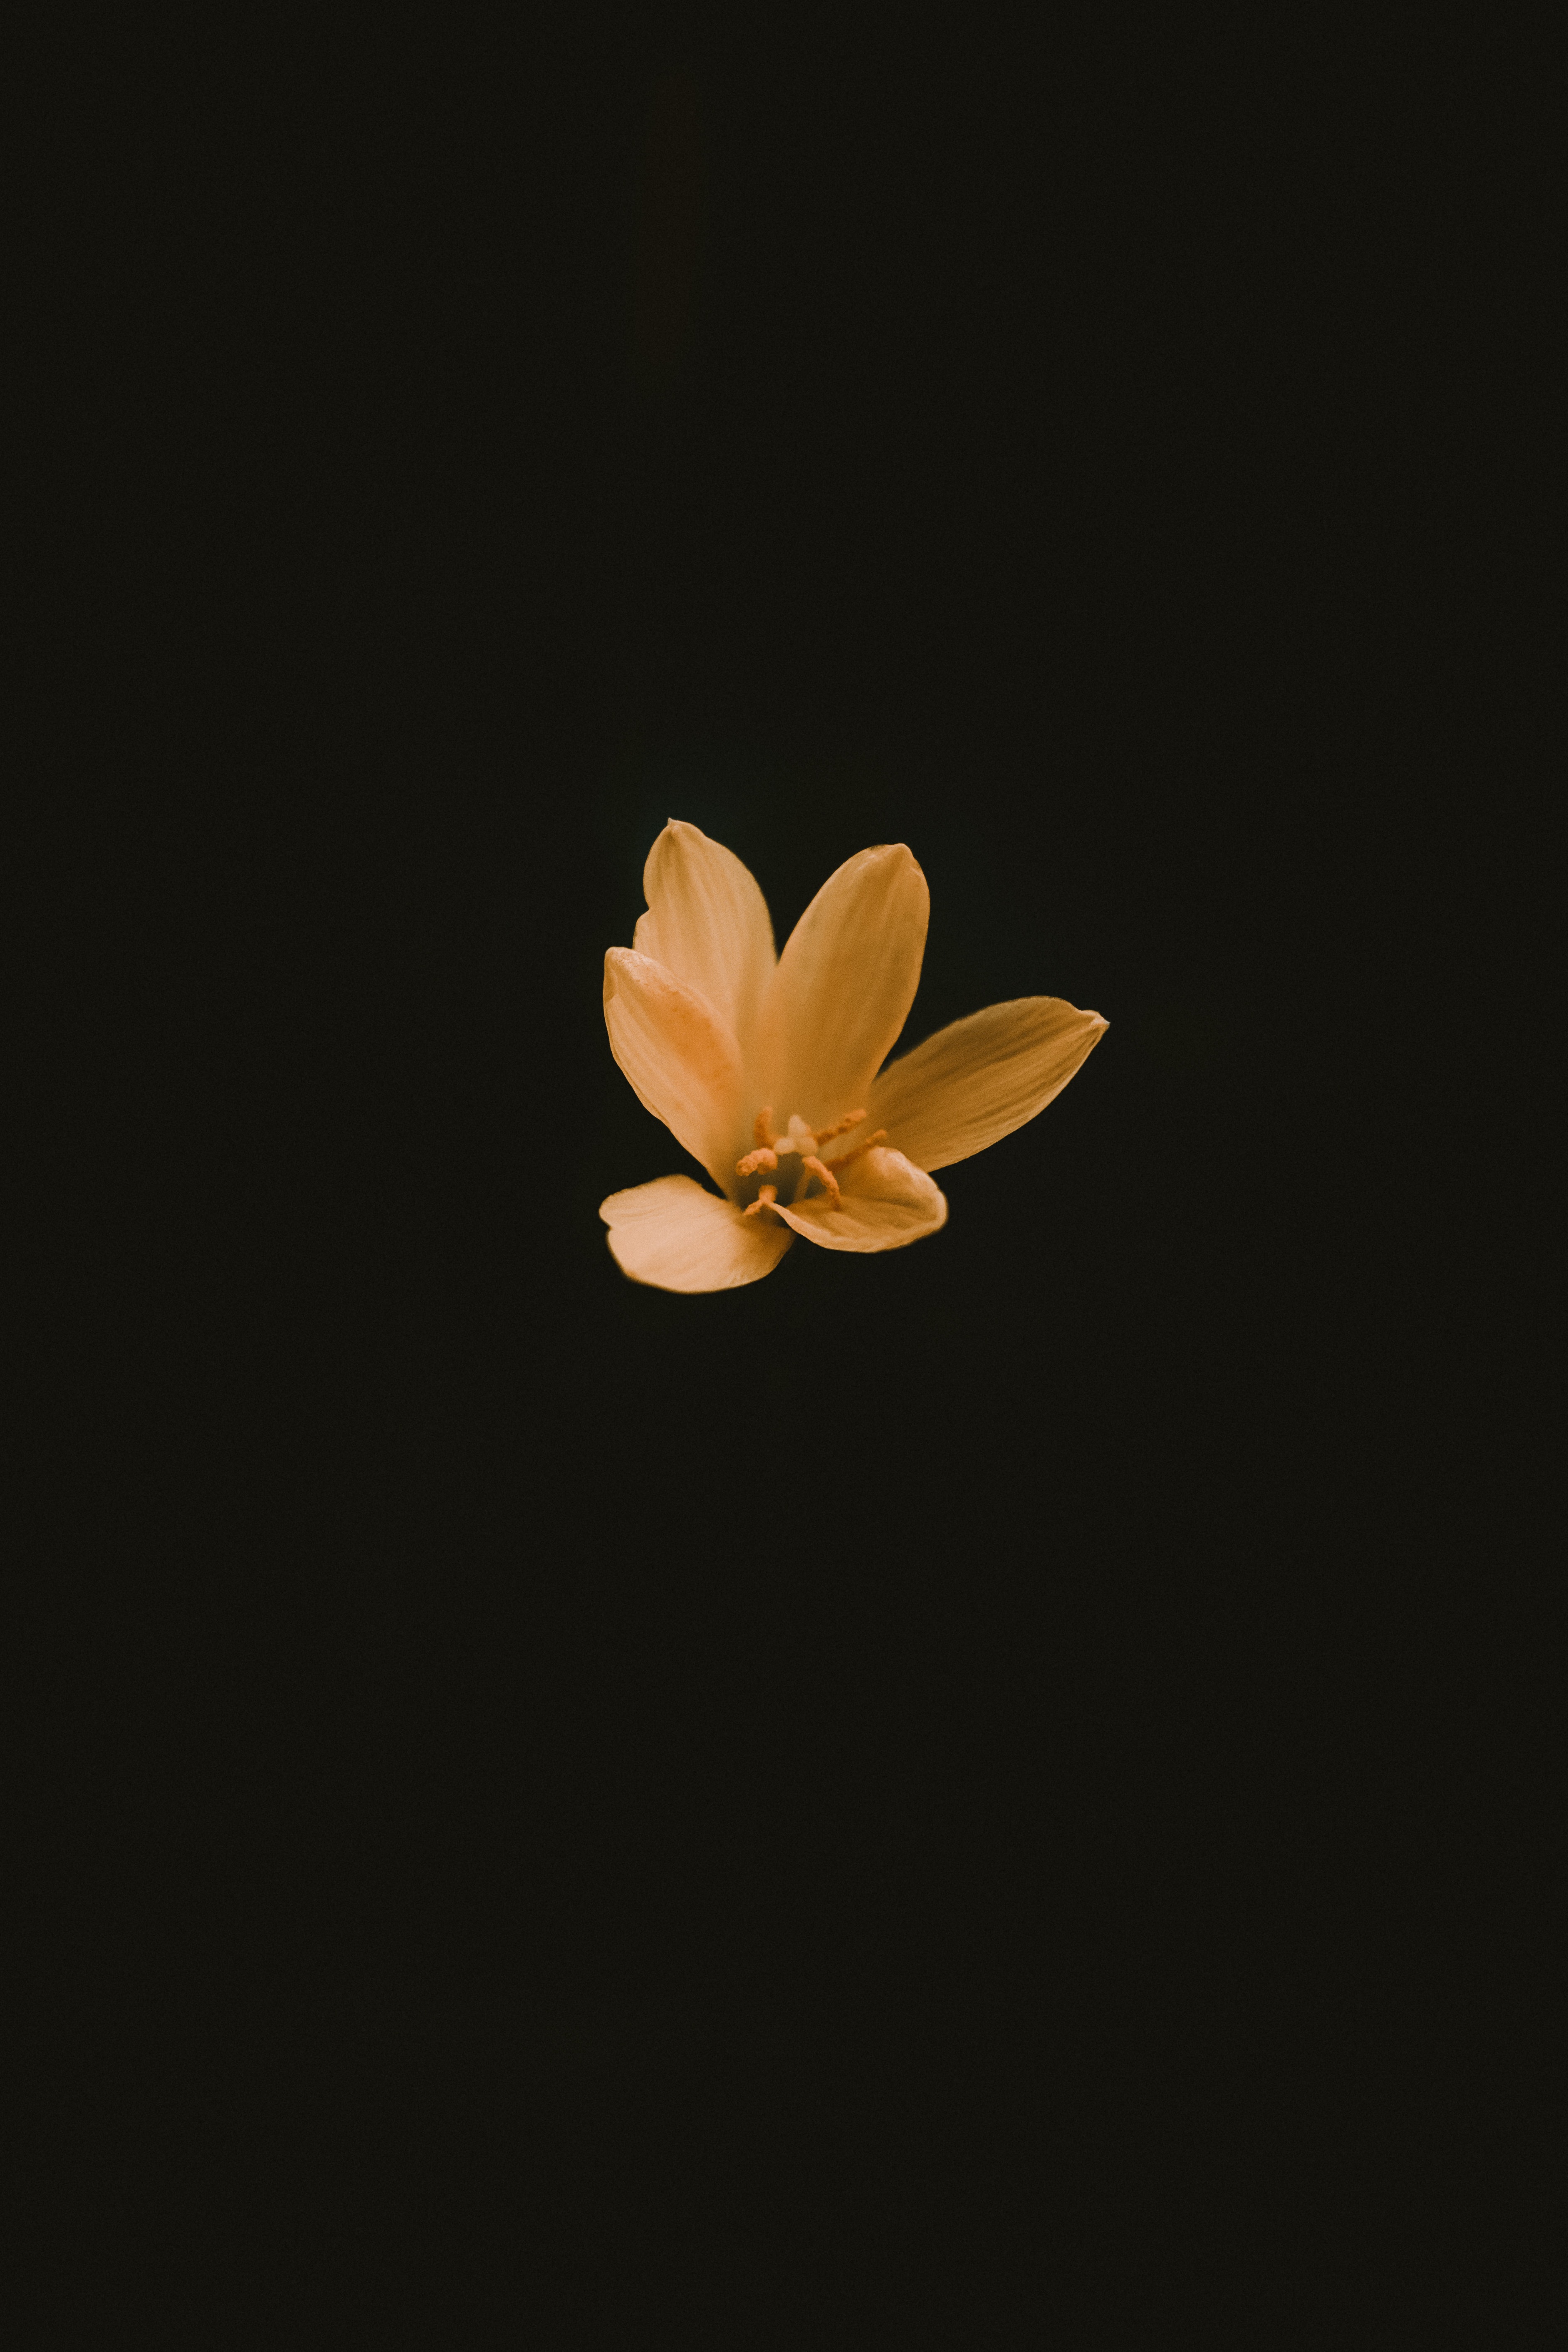
petal, flower, plant, still life photography, Pedicel, plant stem